Ulrika Eleonora of Sweden

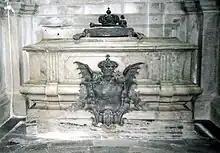
Ulrica Eleanor's sarcophagus in Riddarholm Church.

Her reign occurred just before the end of the Great Northern War. During the Russian Pillage of 1719–1721 in August of the summer of 1719, the Russian Fleet attacked the capital of Stockholm. Despite the ongoing attack, Ulrika Eleonora forced her courtiers to attend a previously accepted reception at the British ambassador's, "being so untouched as if there had been no enemies present for hundreds of miles", which was considered to be an impressive act of courage. Her favorite courtier was Emerentia von Düben (1669–1743), her old nurse, who had been ennobled and made lady-in-waiting in 1707 and with whom she had a close relationship all her life. Düben acted as her advisor, her comfort and her support, and was said to not have abused her influence – they were described as sisters. During her short reign, to secure support for her rule, she ennobled many families. In a period of fifteen months, she ennobled 181 people, more than any other monarch in Swedish history; one count, two barons and eight lesser noblemen every month. She had seven field marshals where her brother only ever had between three and five. Ulrika Eleonora was in fact in favour of an absolute monarchy. She had agreed to the new constitution only to secure the throne from her nephew, and her relations with the council were not good. She came into conflict with the president of the Privy Council Arvid Horn, who resigned in protest, as well as with his successor Gustaf Cronhielm. Horn criticized her for discussing state affairs with her husband, pressed her as to whether she would respect the constitution and insulted her by making the remark that nothing better was to be expected "under the regiment of a female." These conflicts had a deleterious effect on the war and state affairs.